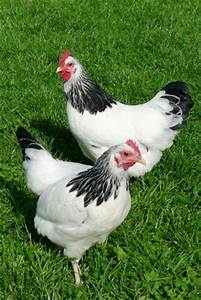
Label: chicken